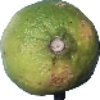
Label: Limes 1